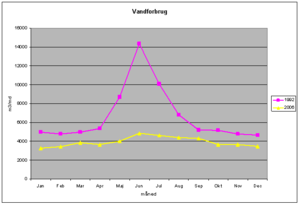
Vandforsyning / Vandforsyning i Danmark / Vandforbrug
Variation af vandforbruget før og efter opsætning af vandmålere.
Månedligt vandforbrug på Rebild Vandværk (ca. 230 forbrugere) før og efter opsætning af vandur.
Vandforsyning er de systemer som sørger for at et samfund har adgang til rent vand, som regel ved hjælp af pumper og rør. I sin enkleste form består vandforsyning af en åben vandkilde som en flod, eller af brøndvand som kan hentes og bæres. Mange samfund har postevand, som udvindes af et vandværk og overføres med vandledninger til hvert enkelt hjem eller hus. Der findes adskilte systemer for irrigation. Parallelt med vandledninger findes også afløb og afløbsrør som føres til et renseanlæg.